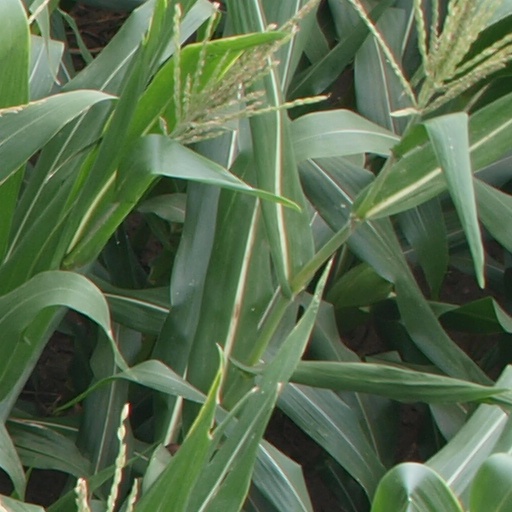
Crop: maize; corn